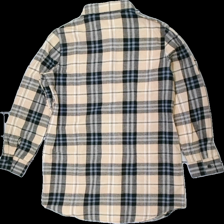
View: back
Type: Shirt
Category: Ladies
Brand: Not in the list
Brand text on label: shein
Colors: Beige, Black, White
Material: 82% polyester 18% cotton
Pattern: Checkered print
Cut: Regular
Size: M
Season: All
Damage location: bottom right
Damage 2 location: bottom left
Damage 3 location: top right
Price range: 50-100
Recommended usage: Reuse
Description: rutig skjorta